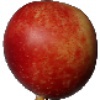
Label: nectarine